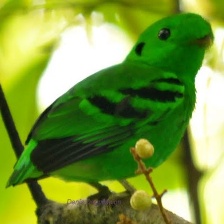
Species: GREEN BROADBILL
Scientific name: CALYPTOMENA VIRIDIS